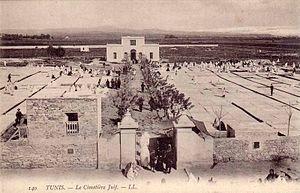
Tunis, le cimetière du Borgel
Le cimetière du Borgel est le cimetière juif de Tunis depuis 1894. Le cimetière chrétien ouvert en 1927 lui est contigu.